Adunni Ade

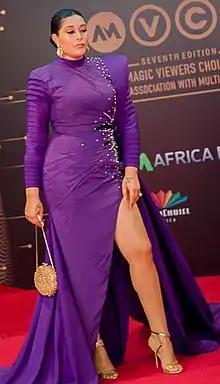
Adunni at the AMVCAs 2020

Adunni Ade is a Nigerian American actress and model. She was born on the 7th of June 1986 in Queens, New York to a German American mother and a Nigerian father from Lagos.